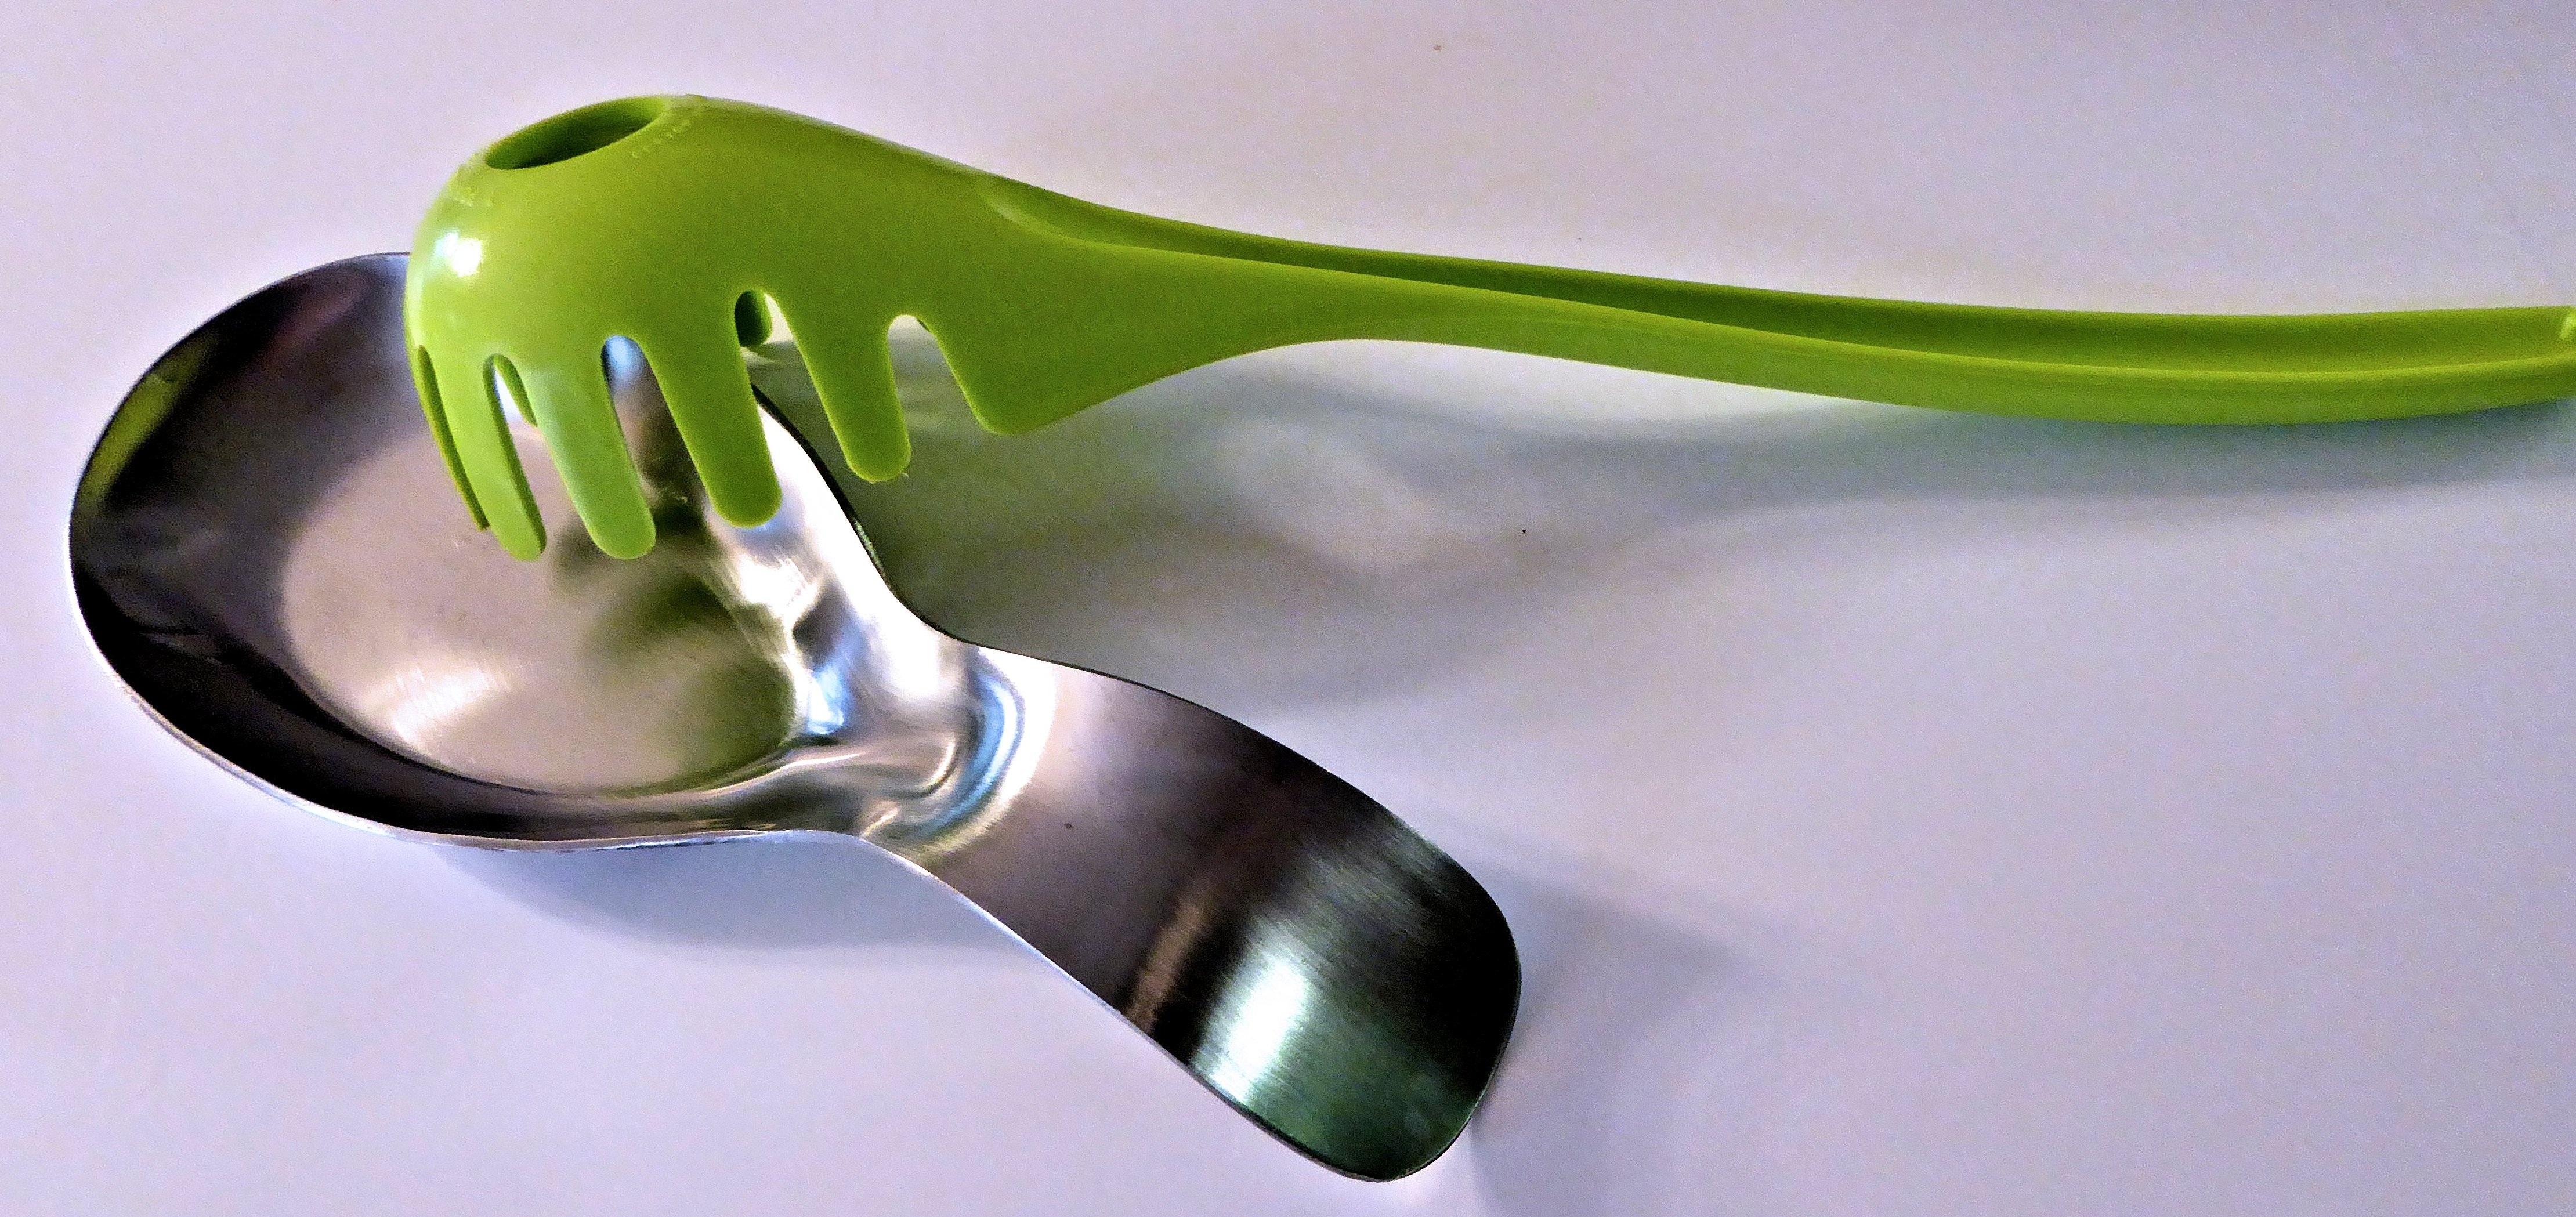
fork, cutlery, tool, green, kitchen, tableware, spoon, material, stainless spoon rest, green spaghetti utensil